Leistus

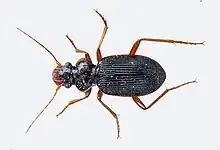
"Leistus rufomarginatus"

Leistus is a genus of ground beetles in the family Carabidae. There are more than 250 described species in "Leistus", found in the Holarctic.